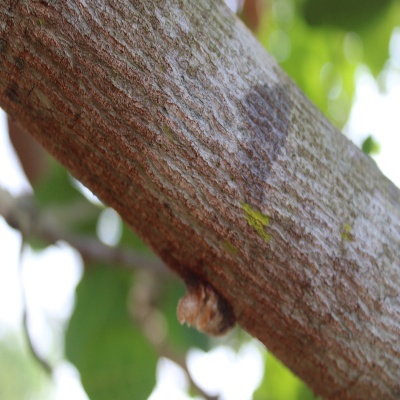
Crop: Cashew
Condition: gumosis